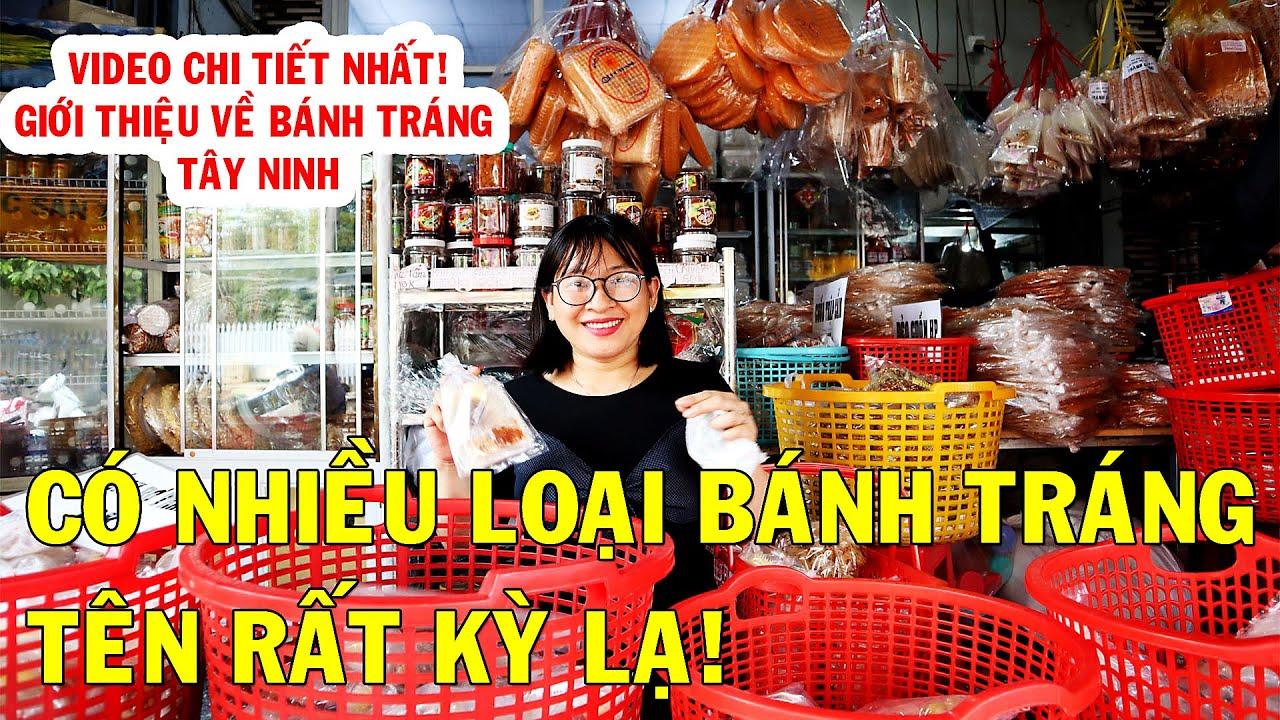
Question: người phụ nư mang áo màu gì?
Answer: người phụ nữ mang áo màu đen